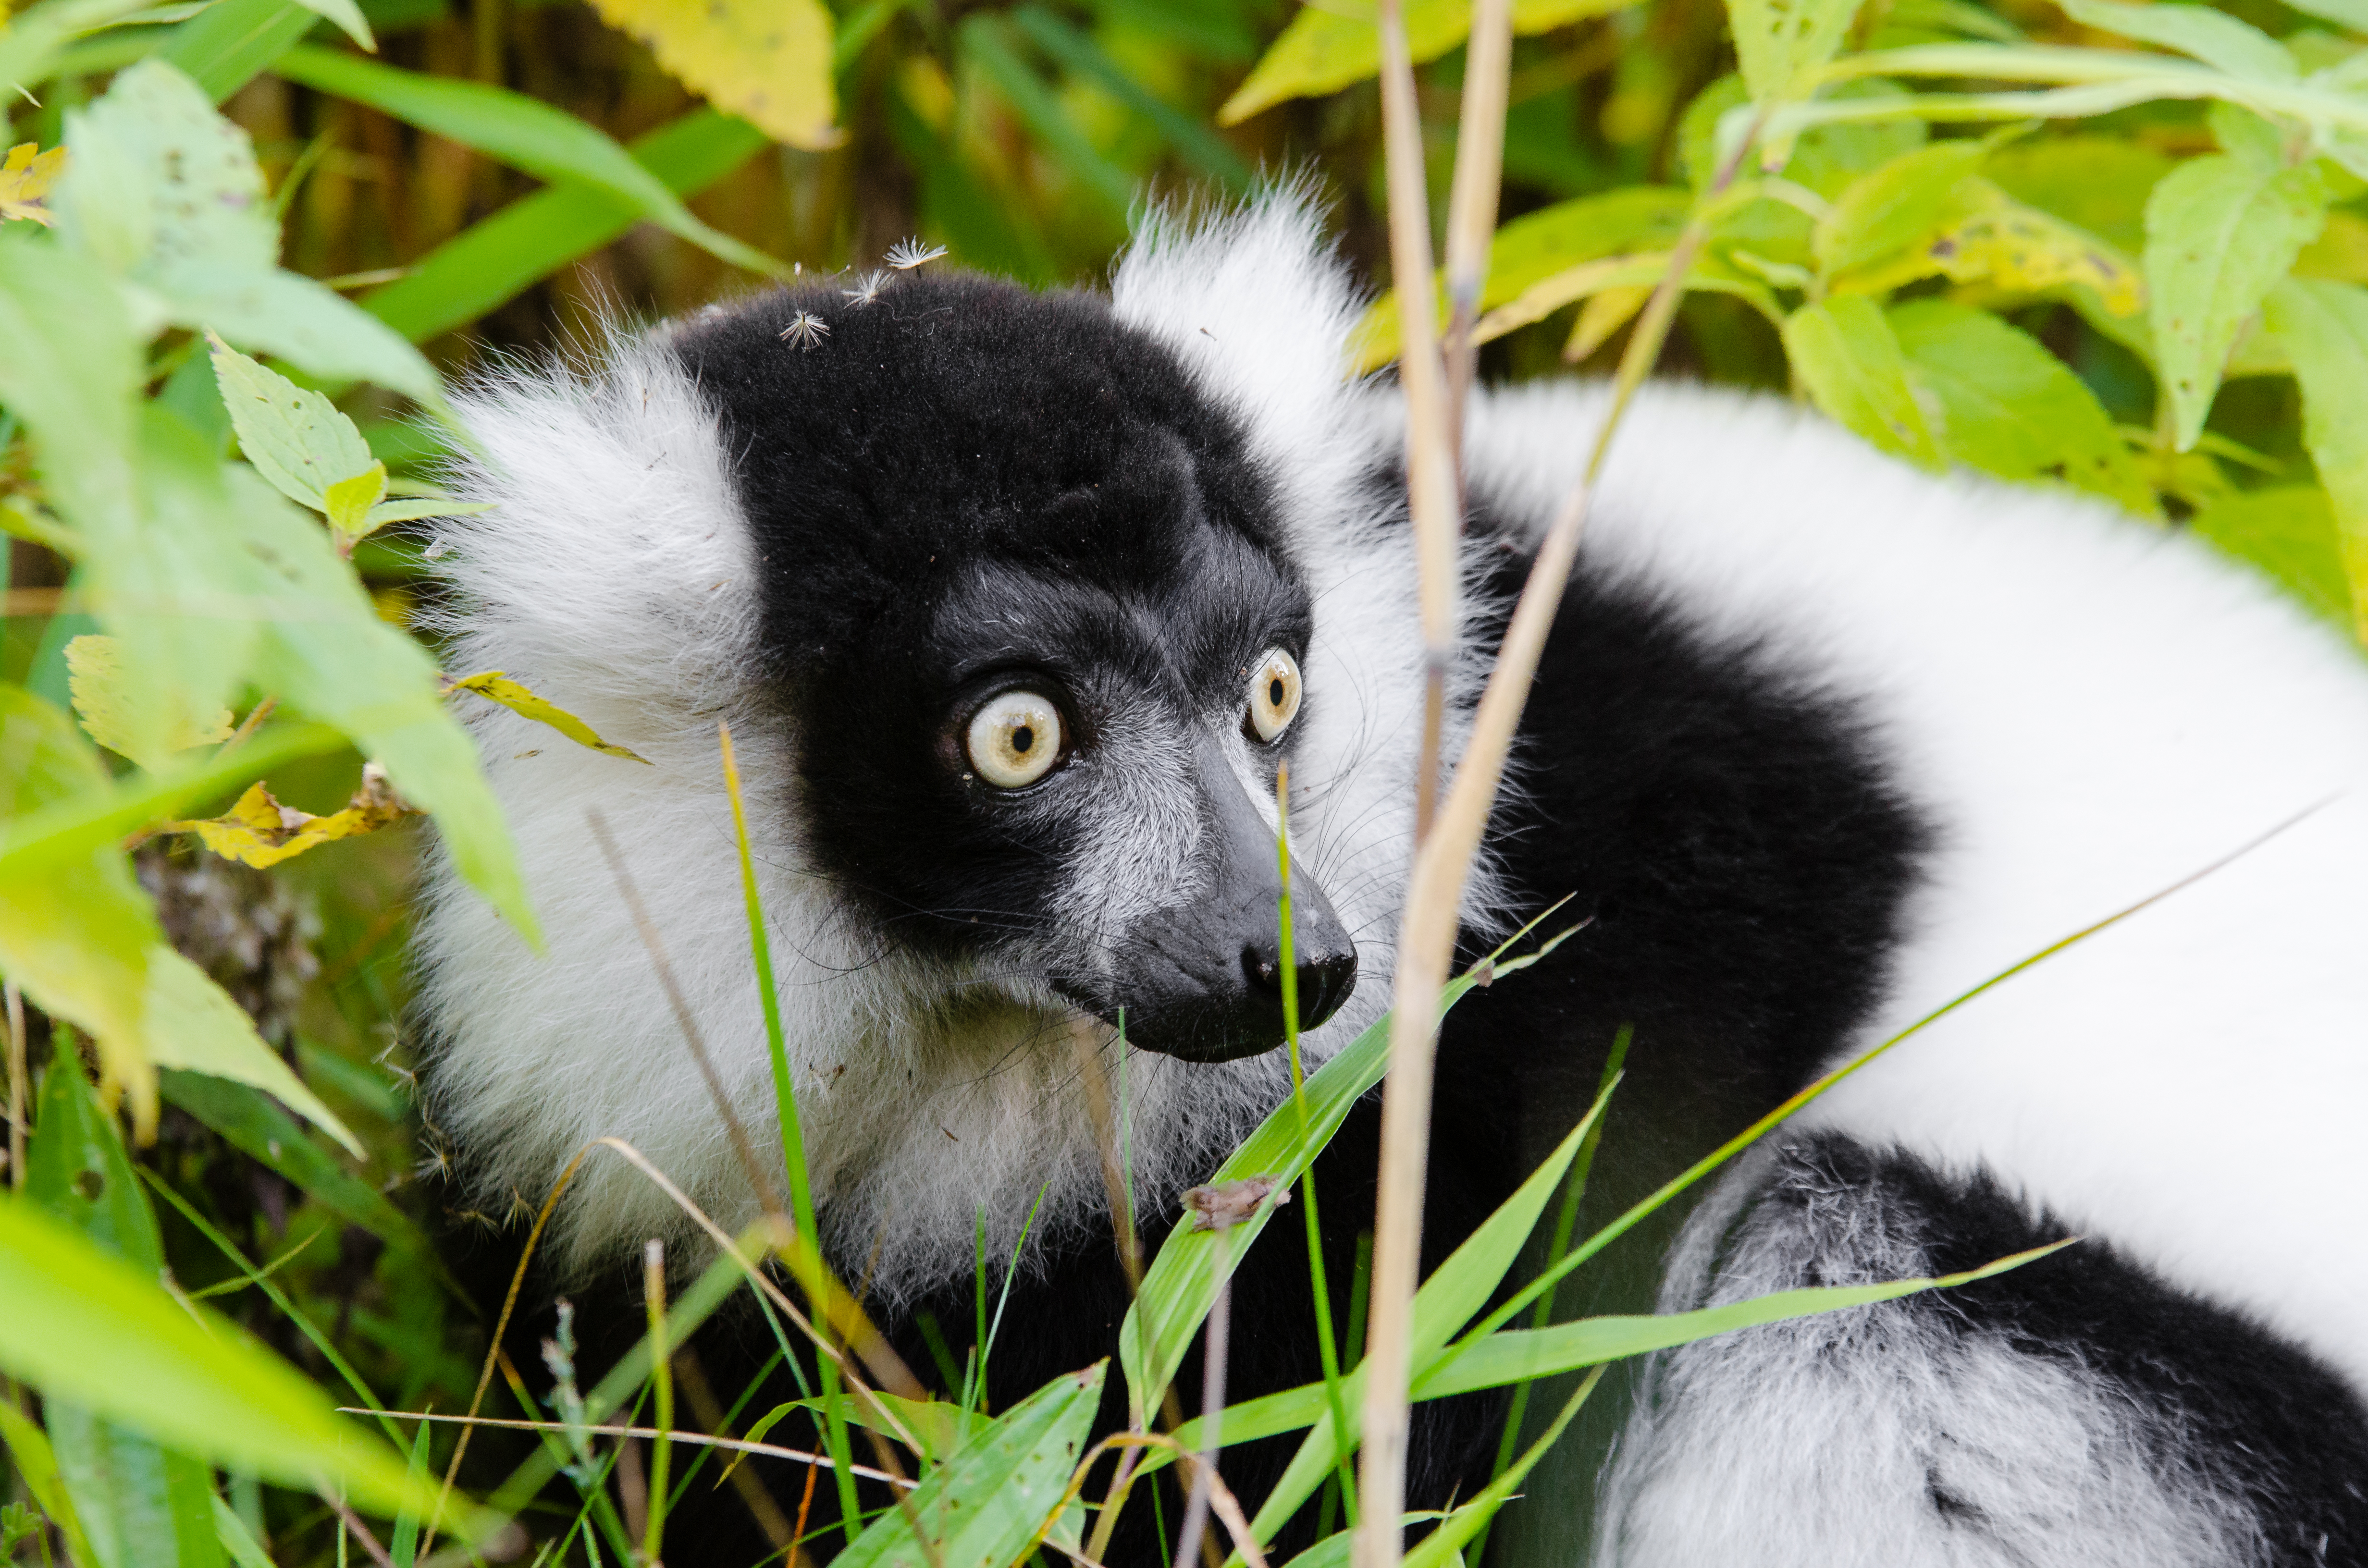
wildlife, mammal, fauna, primate, vertebrate, lemur